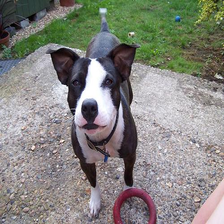
Species: dog
Breed: staffordshire bull terrier